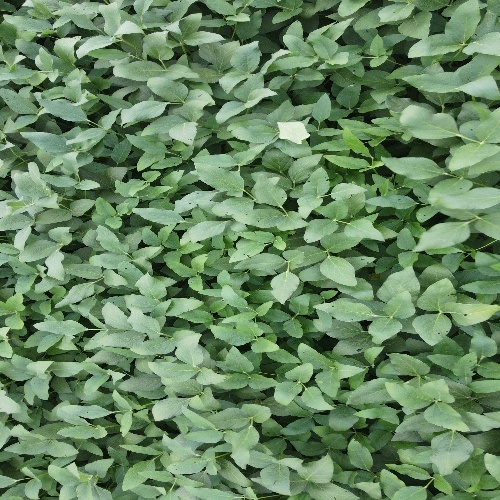
Label: Diabrotica_speciosa